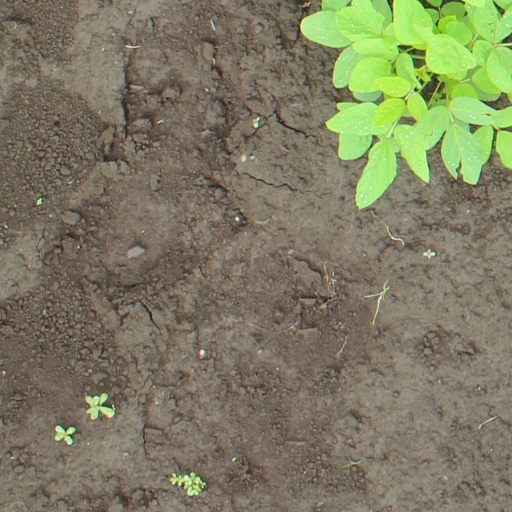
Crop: soybean